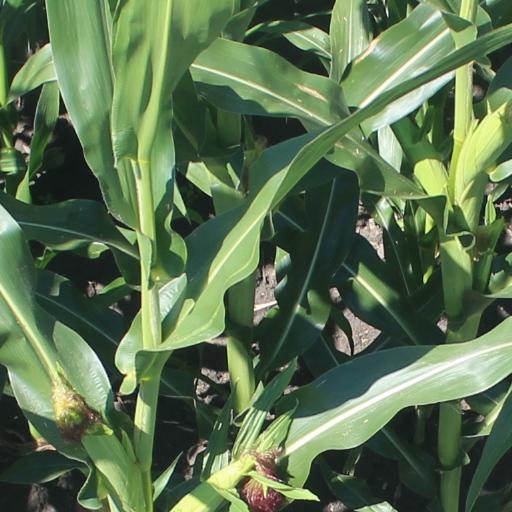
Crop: maize; corn